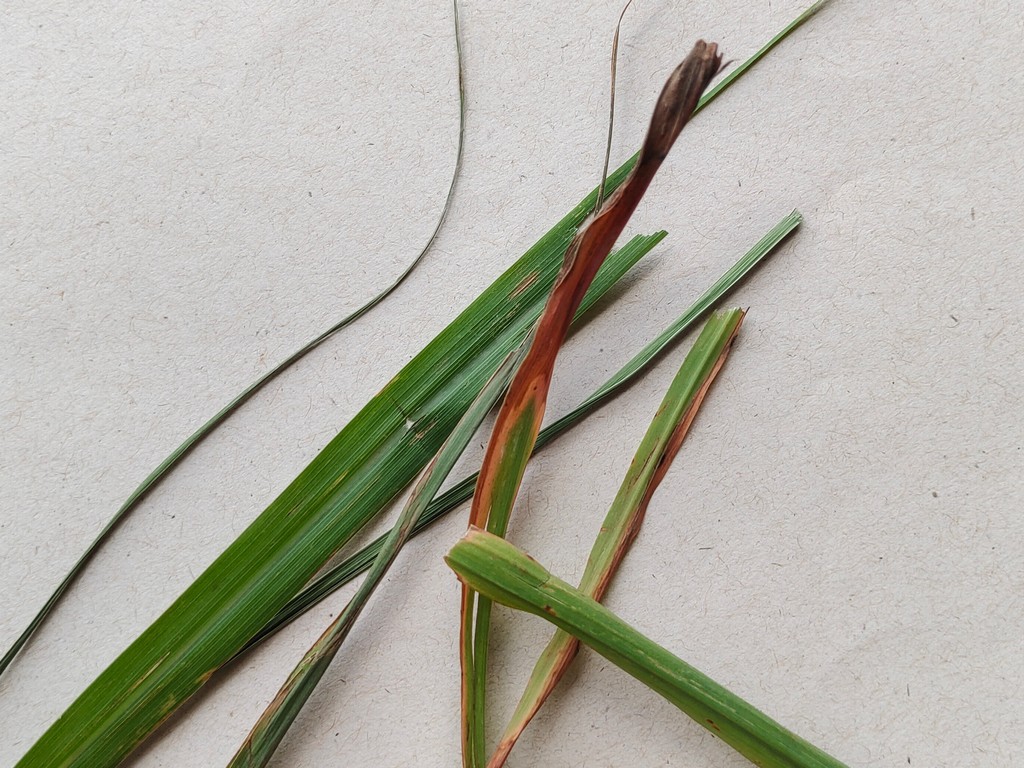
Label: Unhealthy